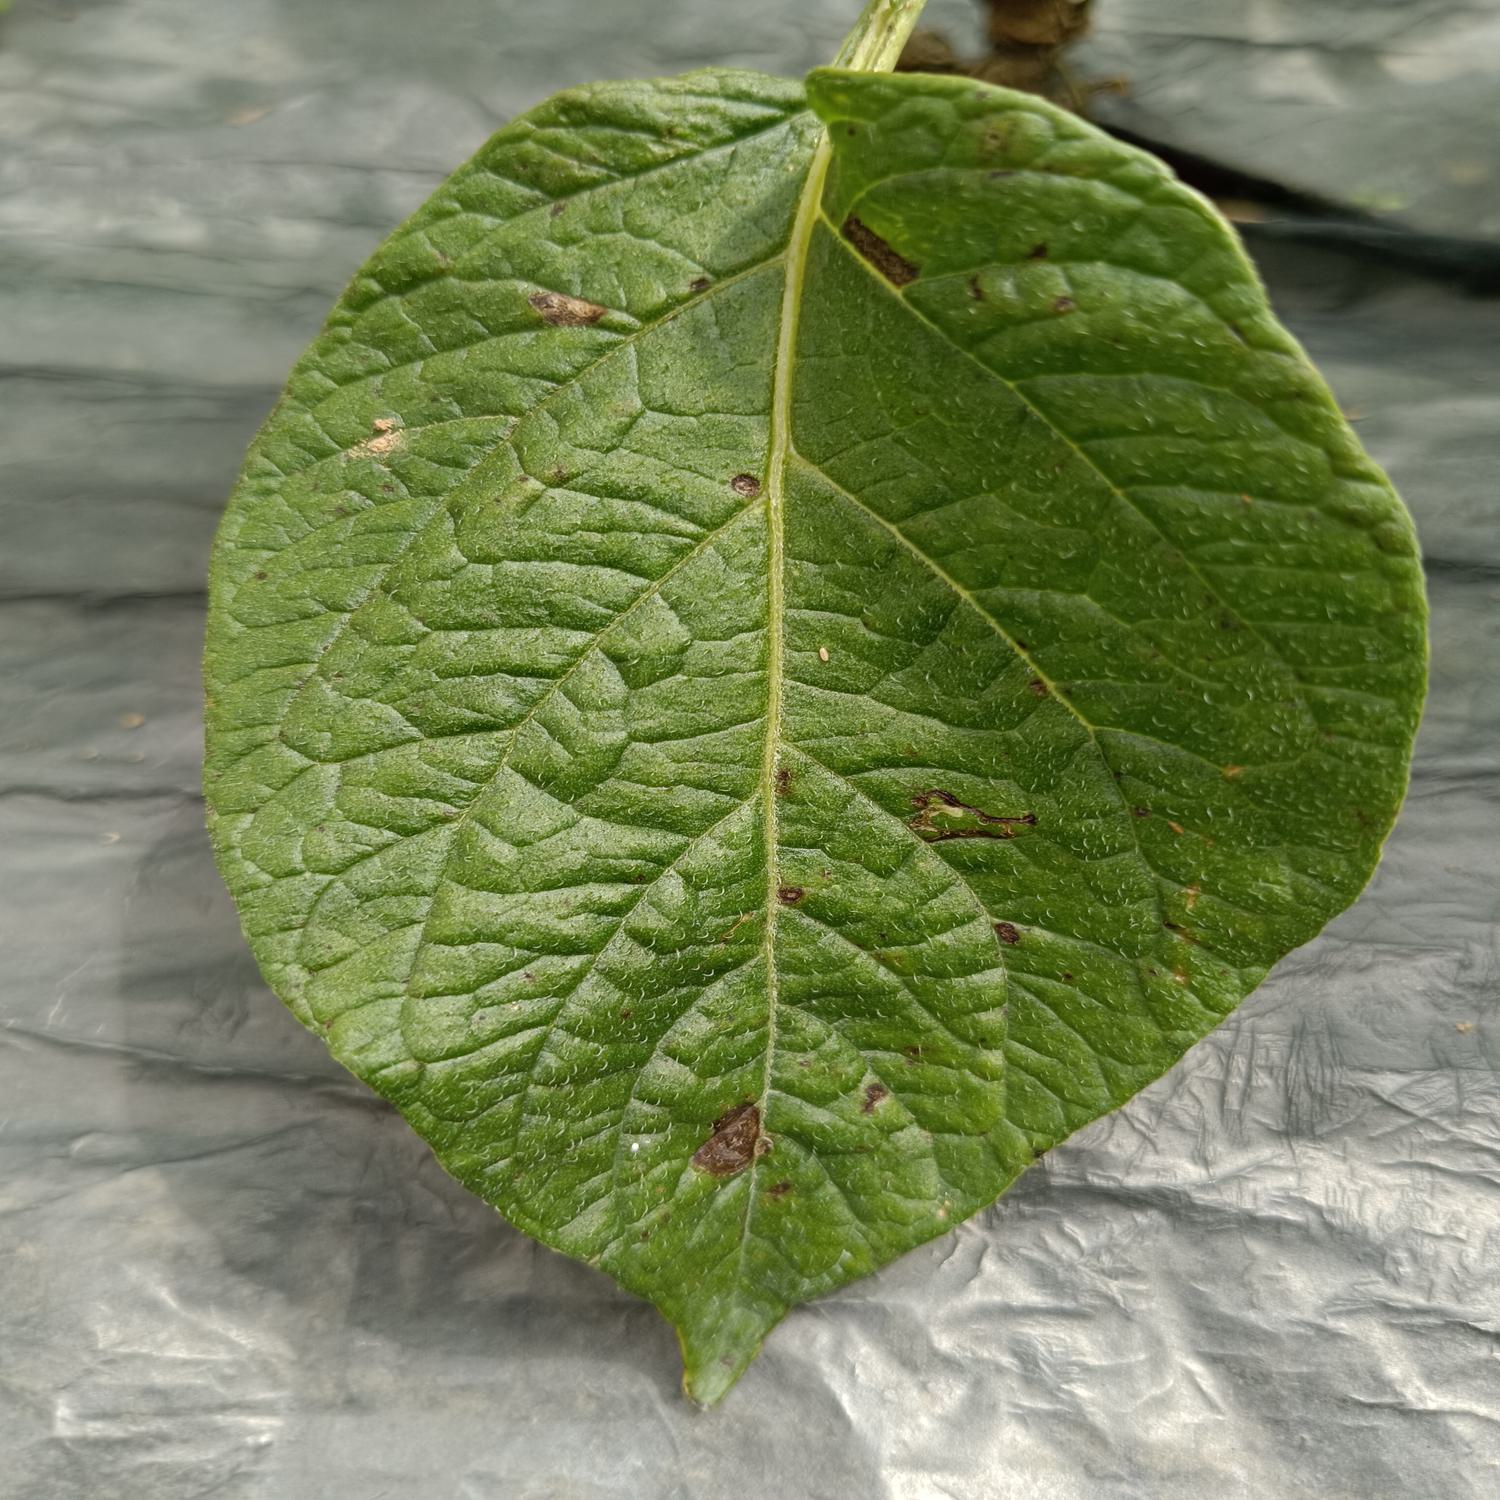
Label: Fungi